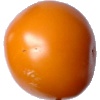
Label: yellow_tomato